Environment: real
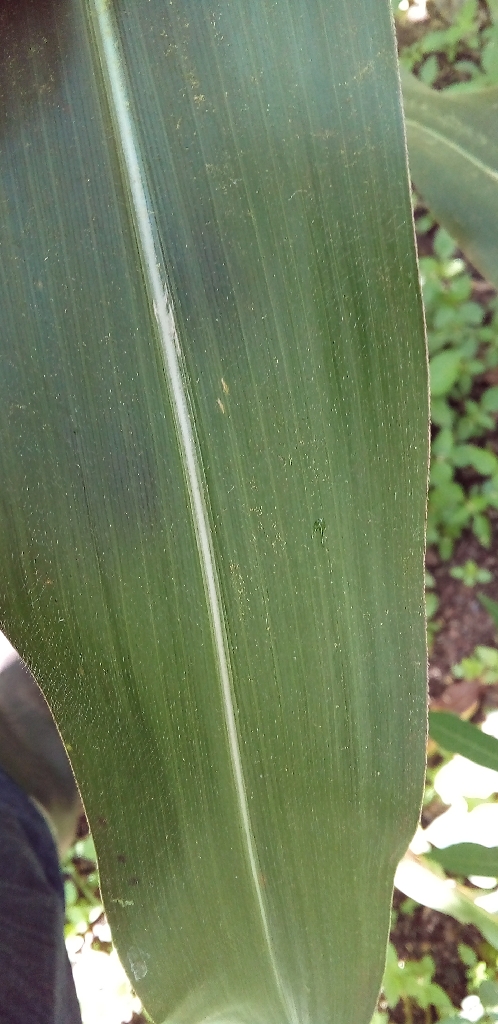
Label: healthy